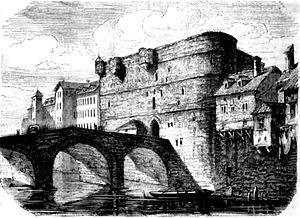
Dès le IXᵉ siècle, les accès aux deux ponts qui reliaient l’île de la Cité de Paris aux berges de la Seine, furent protégés par deux châtelets, d’abord en bois, puis en pierre :